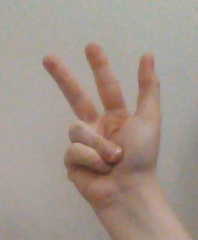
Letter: al